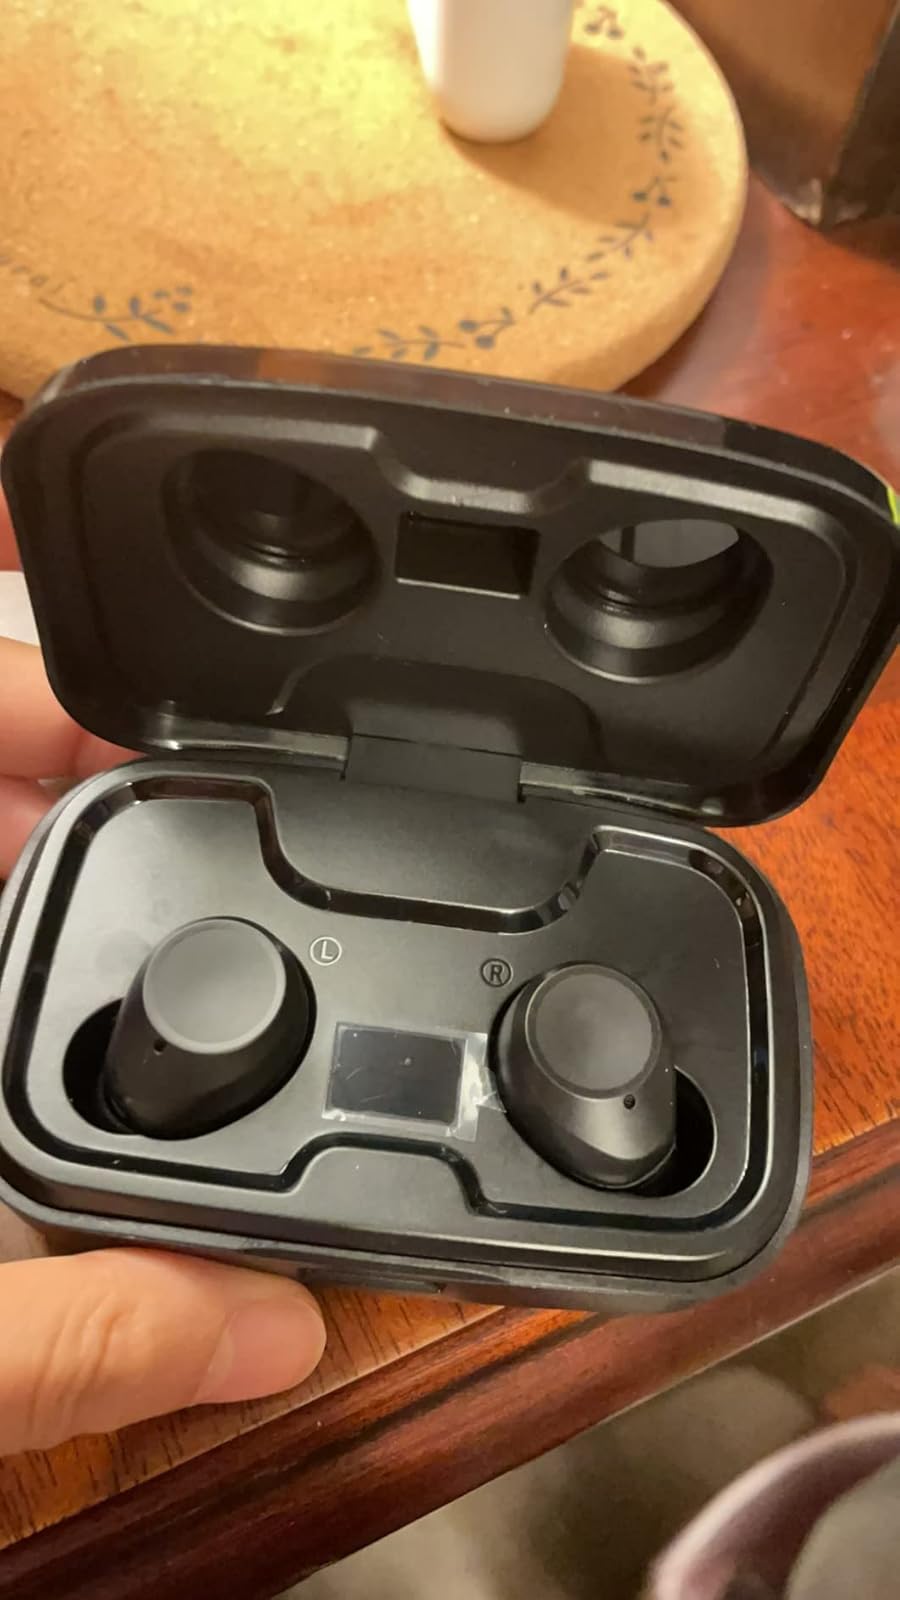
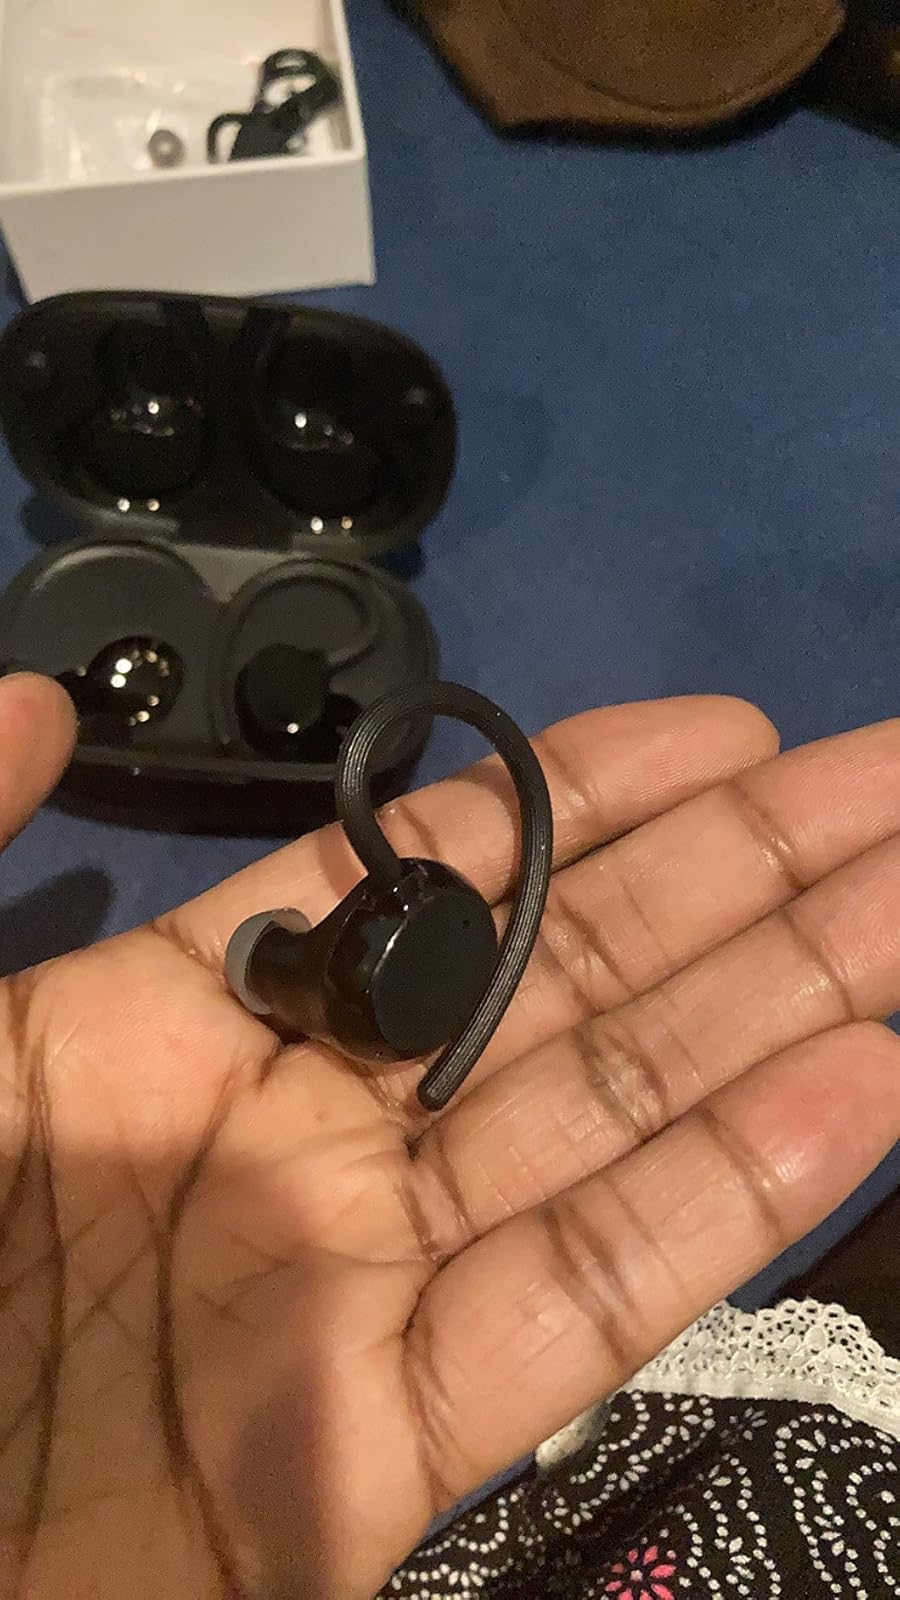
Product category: earbuds
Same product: no